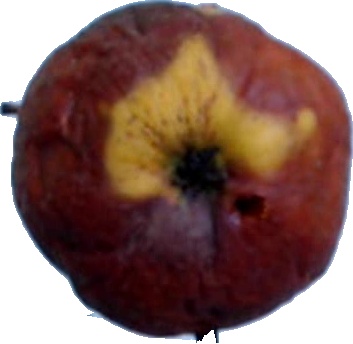
Label: apple_rotten_1